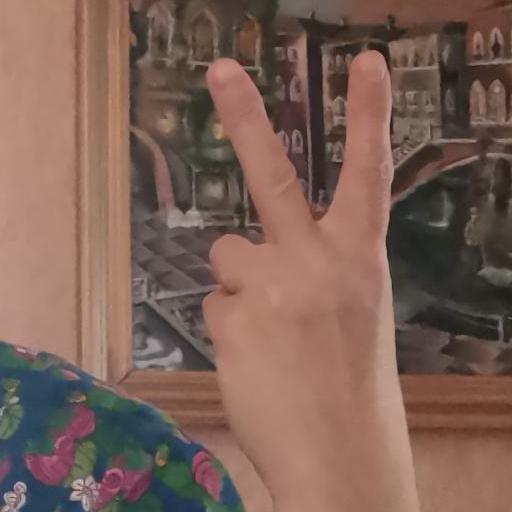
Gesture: peace_inverted